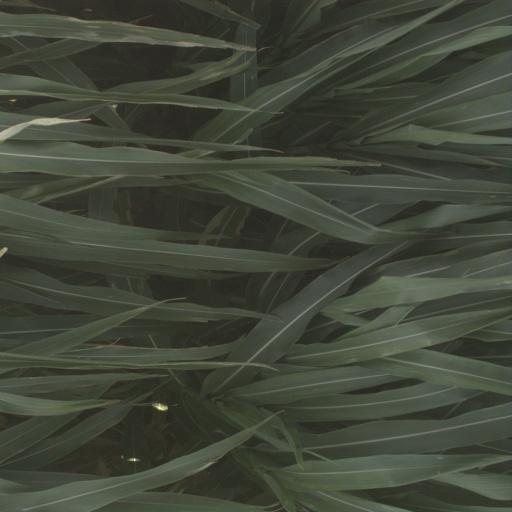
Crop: sorghum